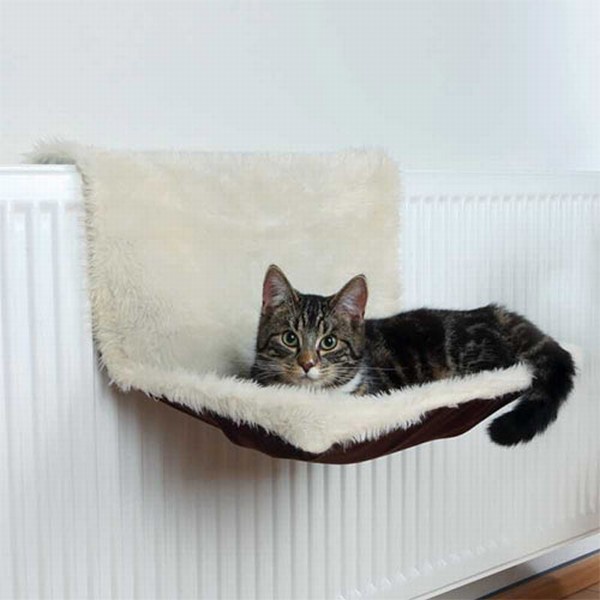
Trixie Peluş Kedi Kalorifer Yatağı 45x26x31 Cm
Trixie Kedi Kalorifer Yatağı 45x26x31cmBir tarafı uzun tüylü peluş, diğer tarafı süet görünümlü kedi radyatör yatağıdır. Taşıyıcı konstrüksiyonu metaldir. Radyatöre takılan kısımları ayarlanabilir. (9-12cm). Tüm radyatör tipleri için uygundur. 30C'de makinada yıkanabilir.
Brand: Company_49
Category: Animals & Pet Supplies > Pet Supplies > Pet Beds > Radiator Beds